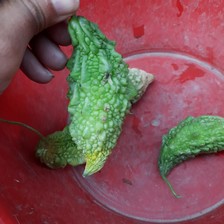
Label: others